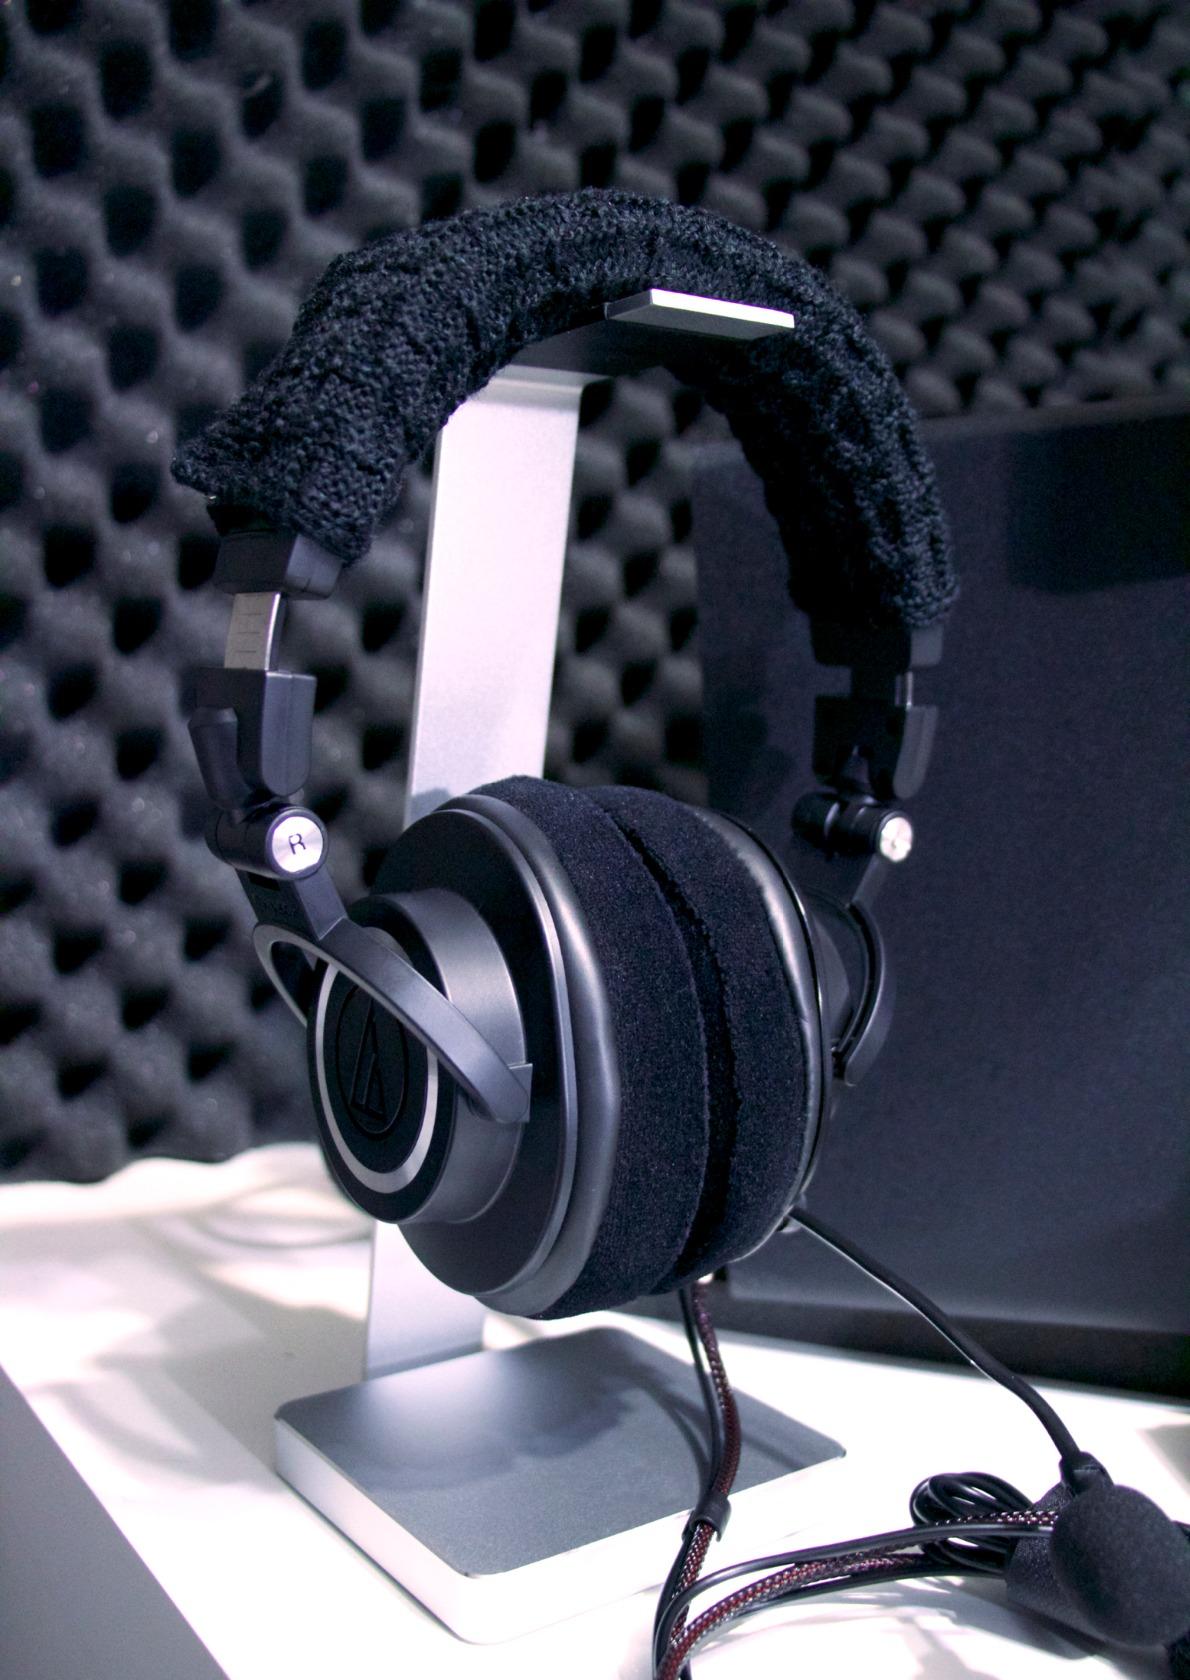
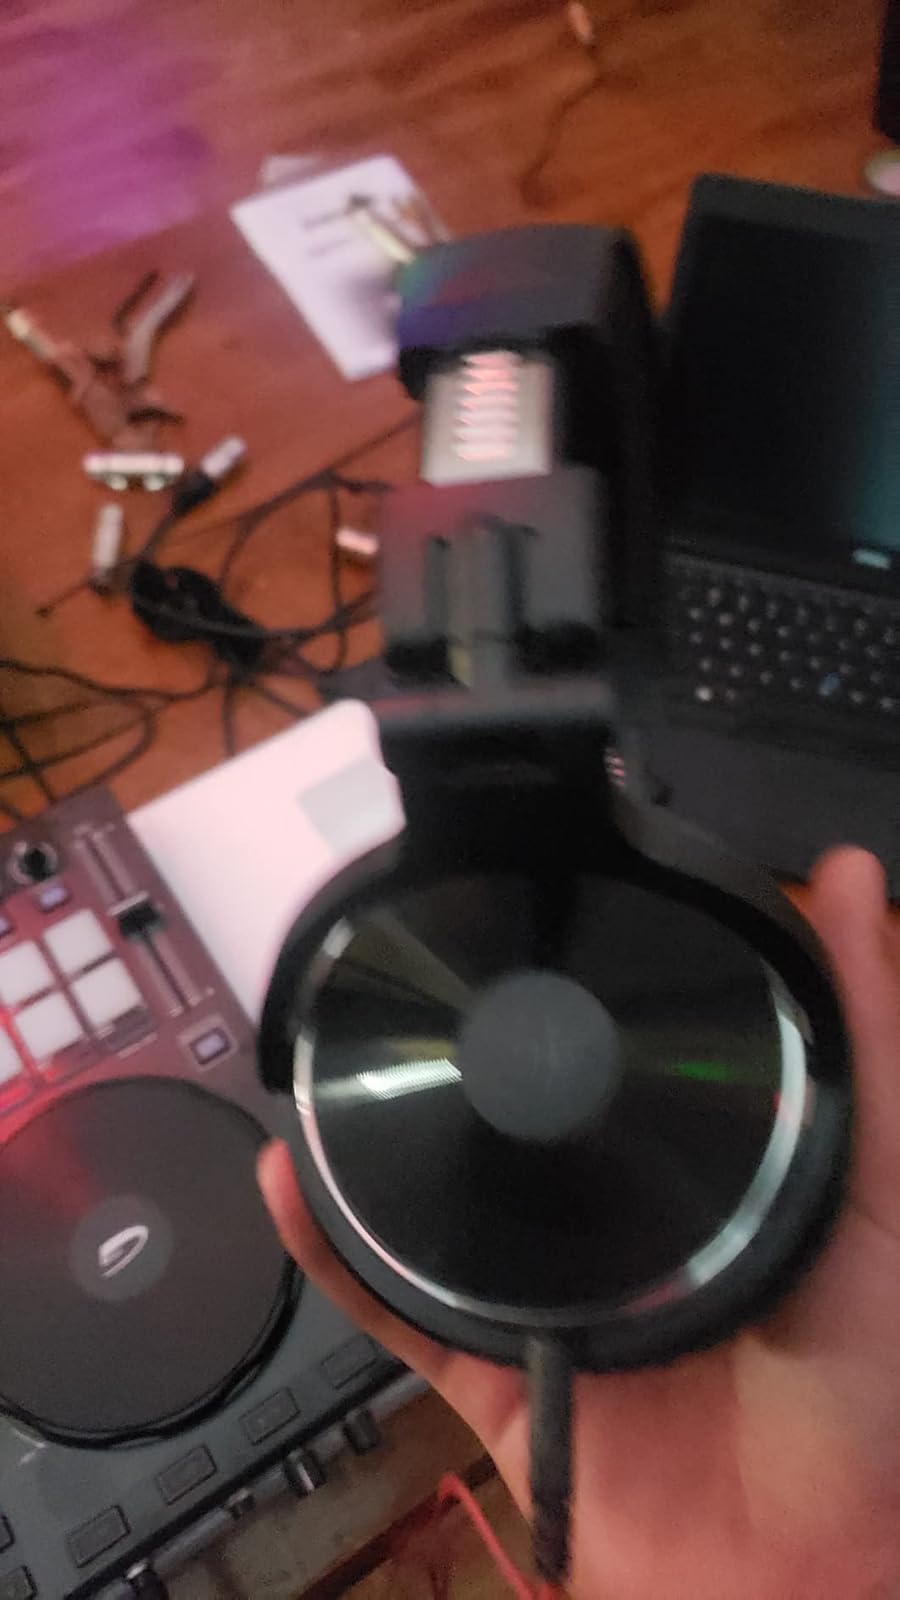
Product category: headphones
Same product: no